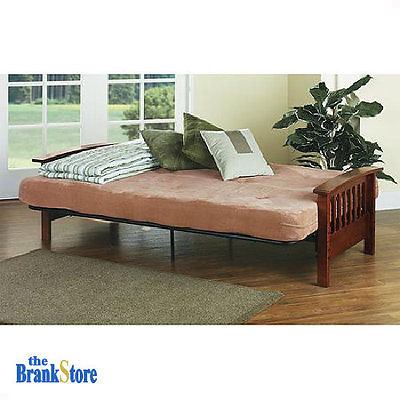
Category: sofa